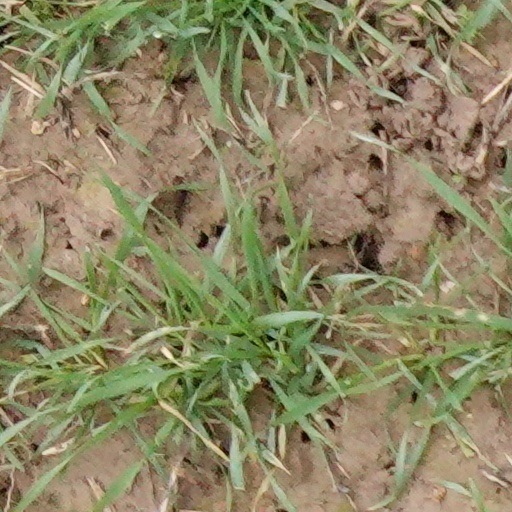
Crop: wheat